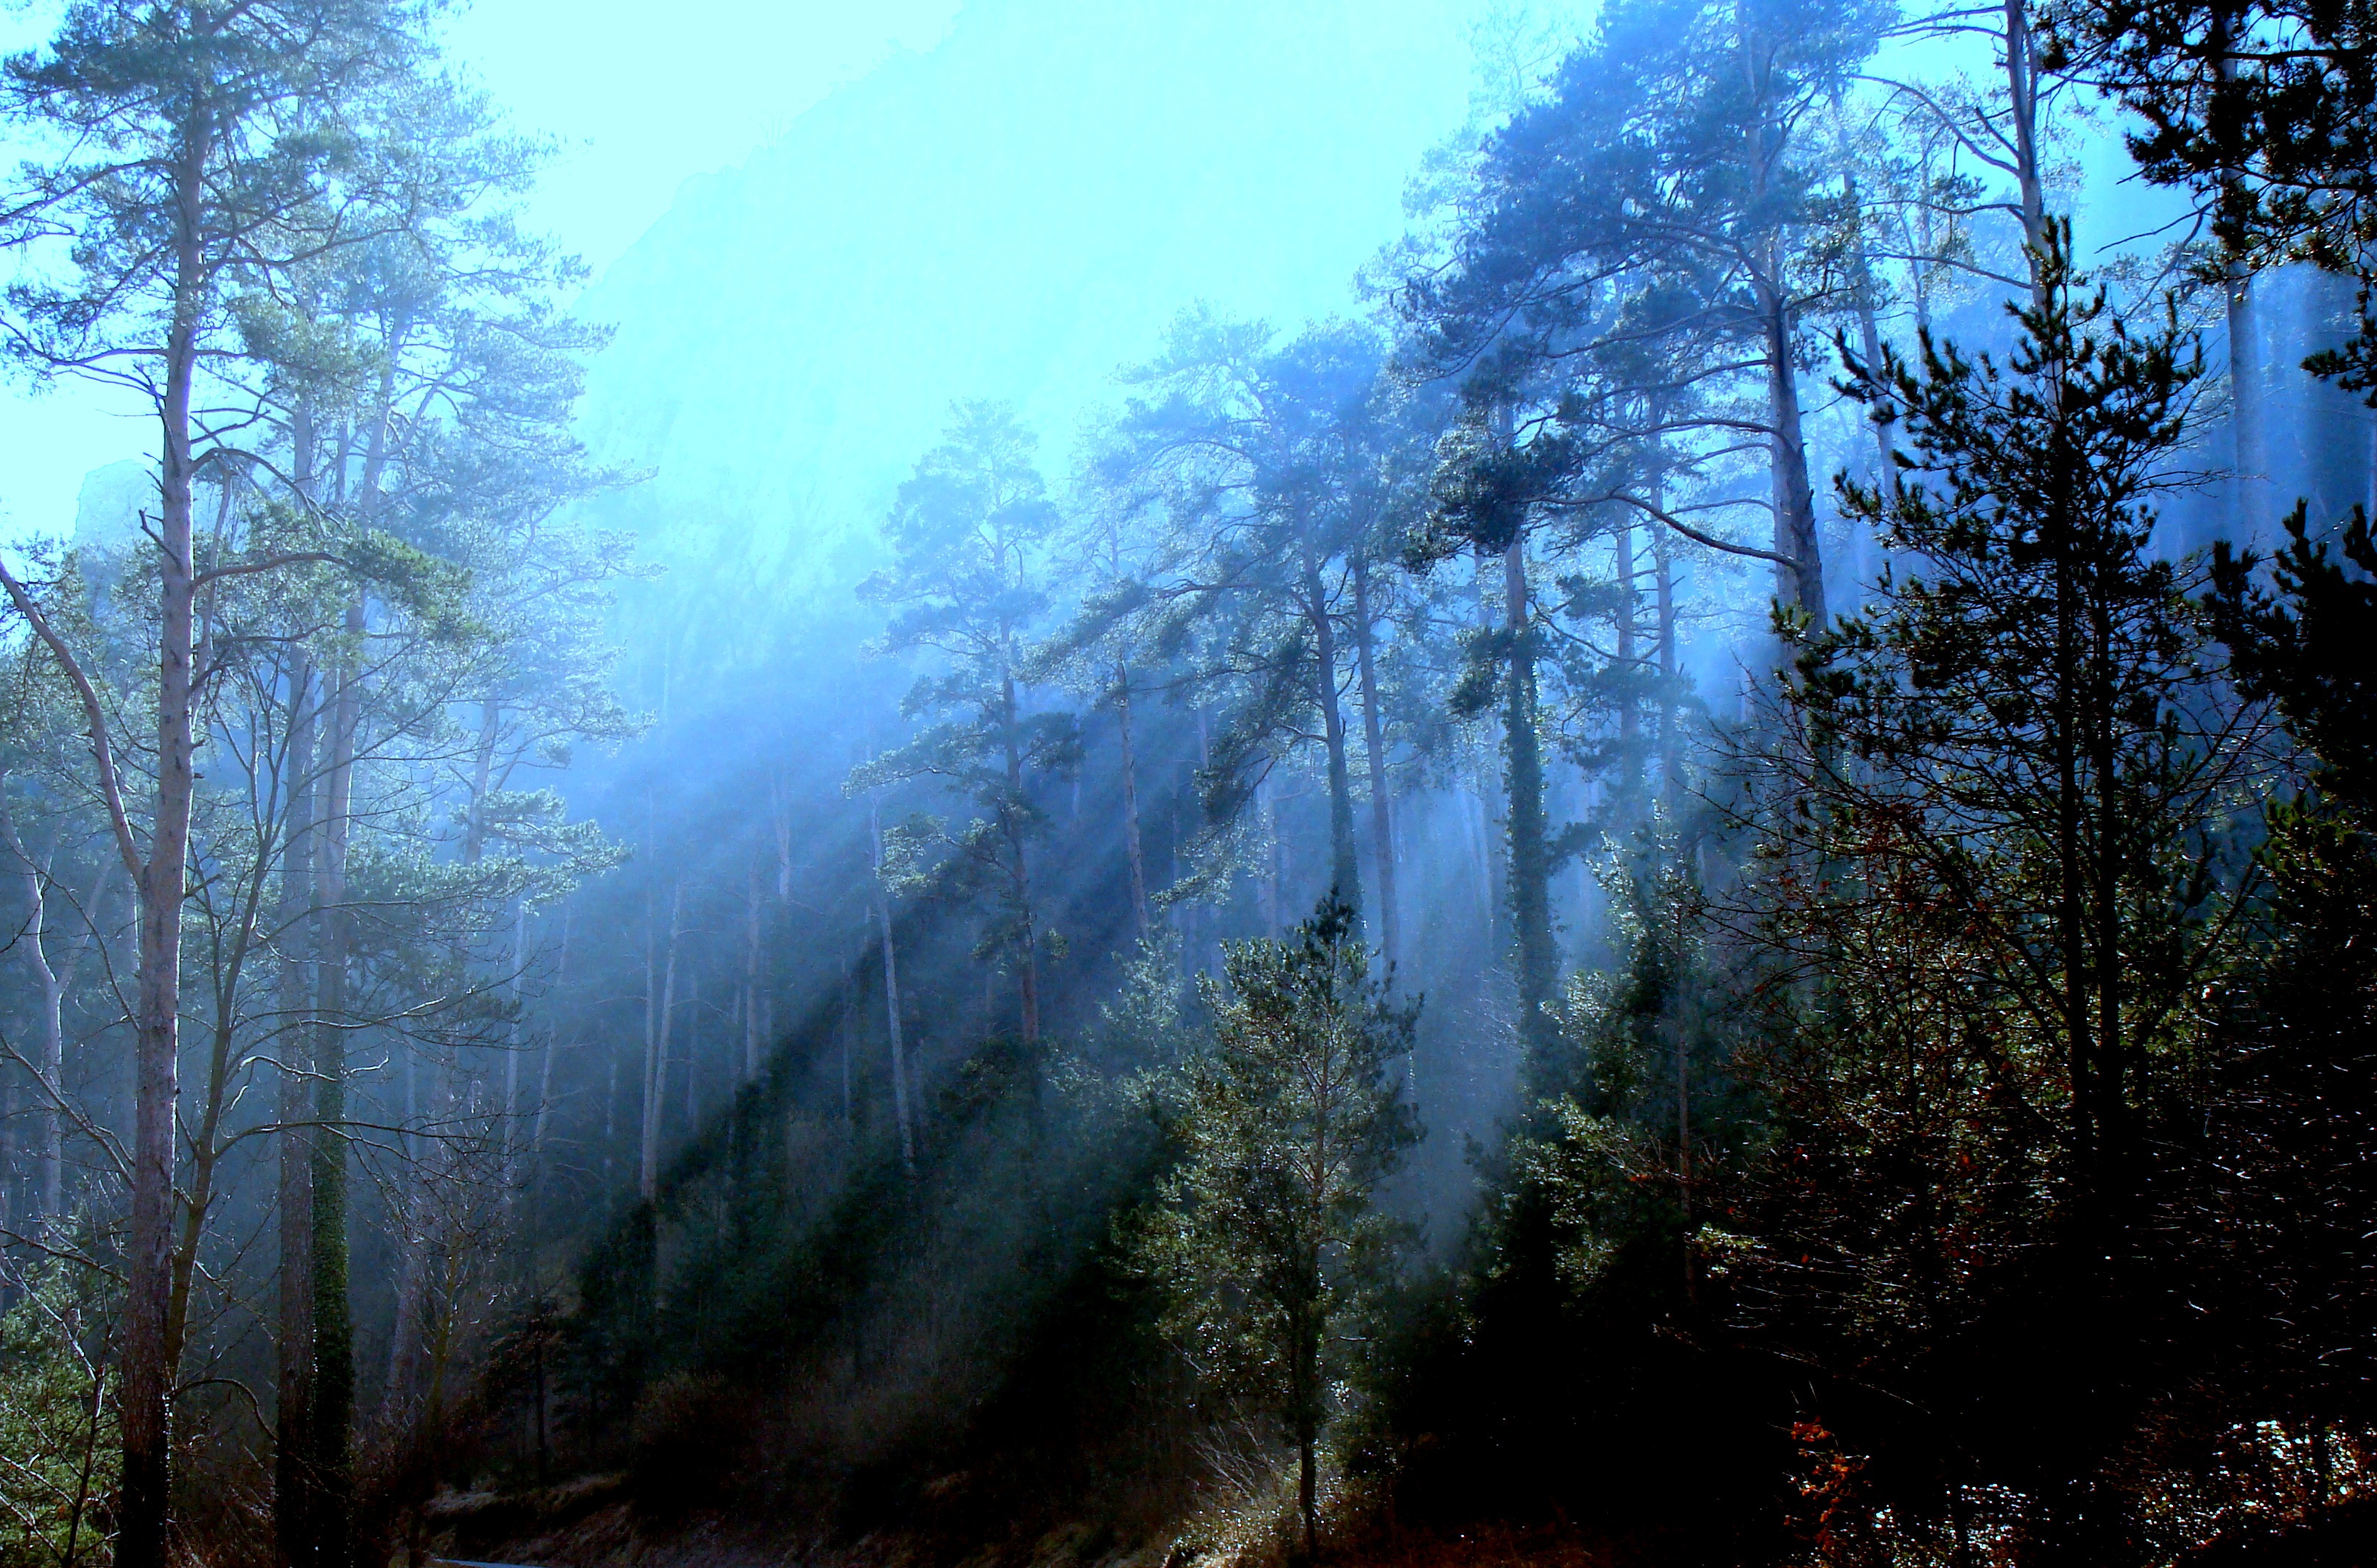
tree, nature, forest, wilderness, branch, plant, fog, mist, sunlight, morning, leaf, jungle, autumn, park, weather, trees, rainforest, woodland, habitat, ecosystem, biome, natural environment, geographical feature, atmospheric phenomenon, woody plant, temperate coniferous forest